Chinese Historical Society of America

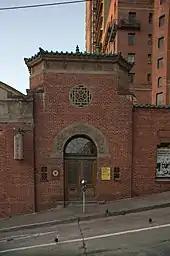
2001 CHSA Museum, at former Chinatown YWCA branch, 965 Clay Street

In 1916, the first Chinatown YWCA branch was established in a former saloon at Stockton and Sacramento; the San Francisco YWCA passed a resolution in October 1929 to build a new facility on three adjacent lots bounded by Joice, Clay, and Powell. Noted architect Julia Morgan was contracted to design the now-historic building, and after consultation with Chinese-Americans, included cultural elements from Chinese arts and crafts. The building housed the Chinatown branch of the YWCA from 1932 until it was damaged in the 1989 Loma Prieta earthquake; the board of the YWCA decided to sell the building to the CHSA in 1996 with the help of Supervisor Tom Hsieh and Mayor Willie Brown.